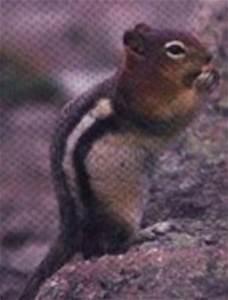
squirrel